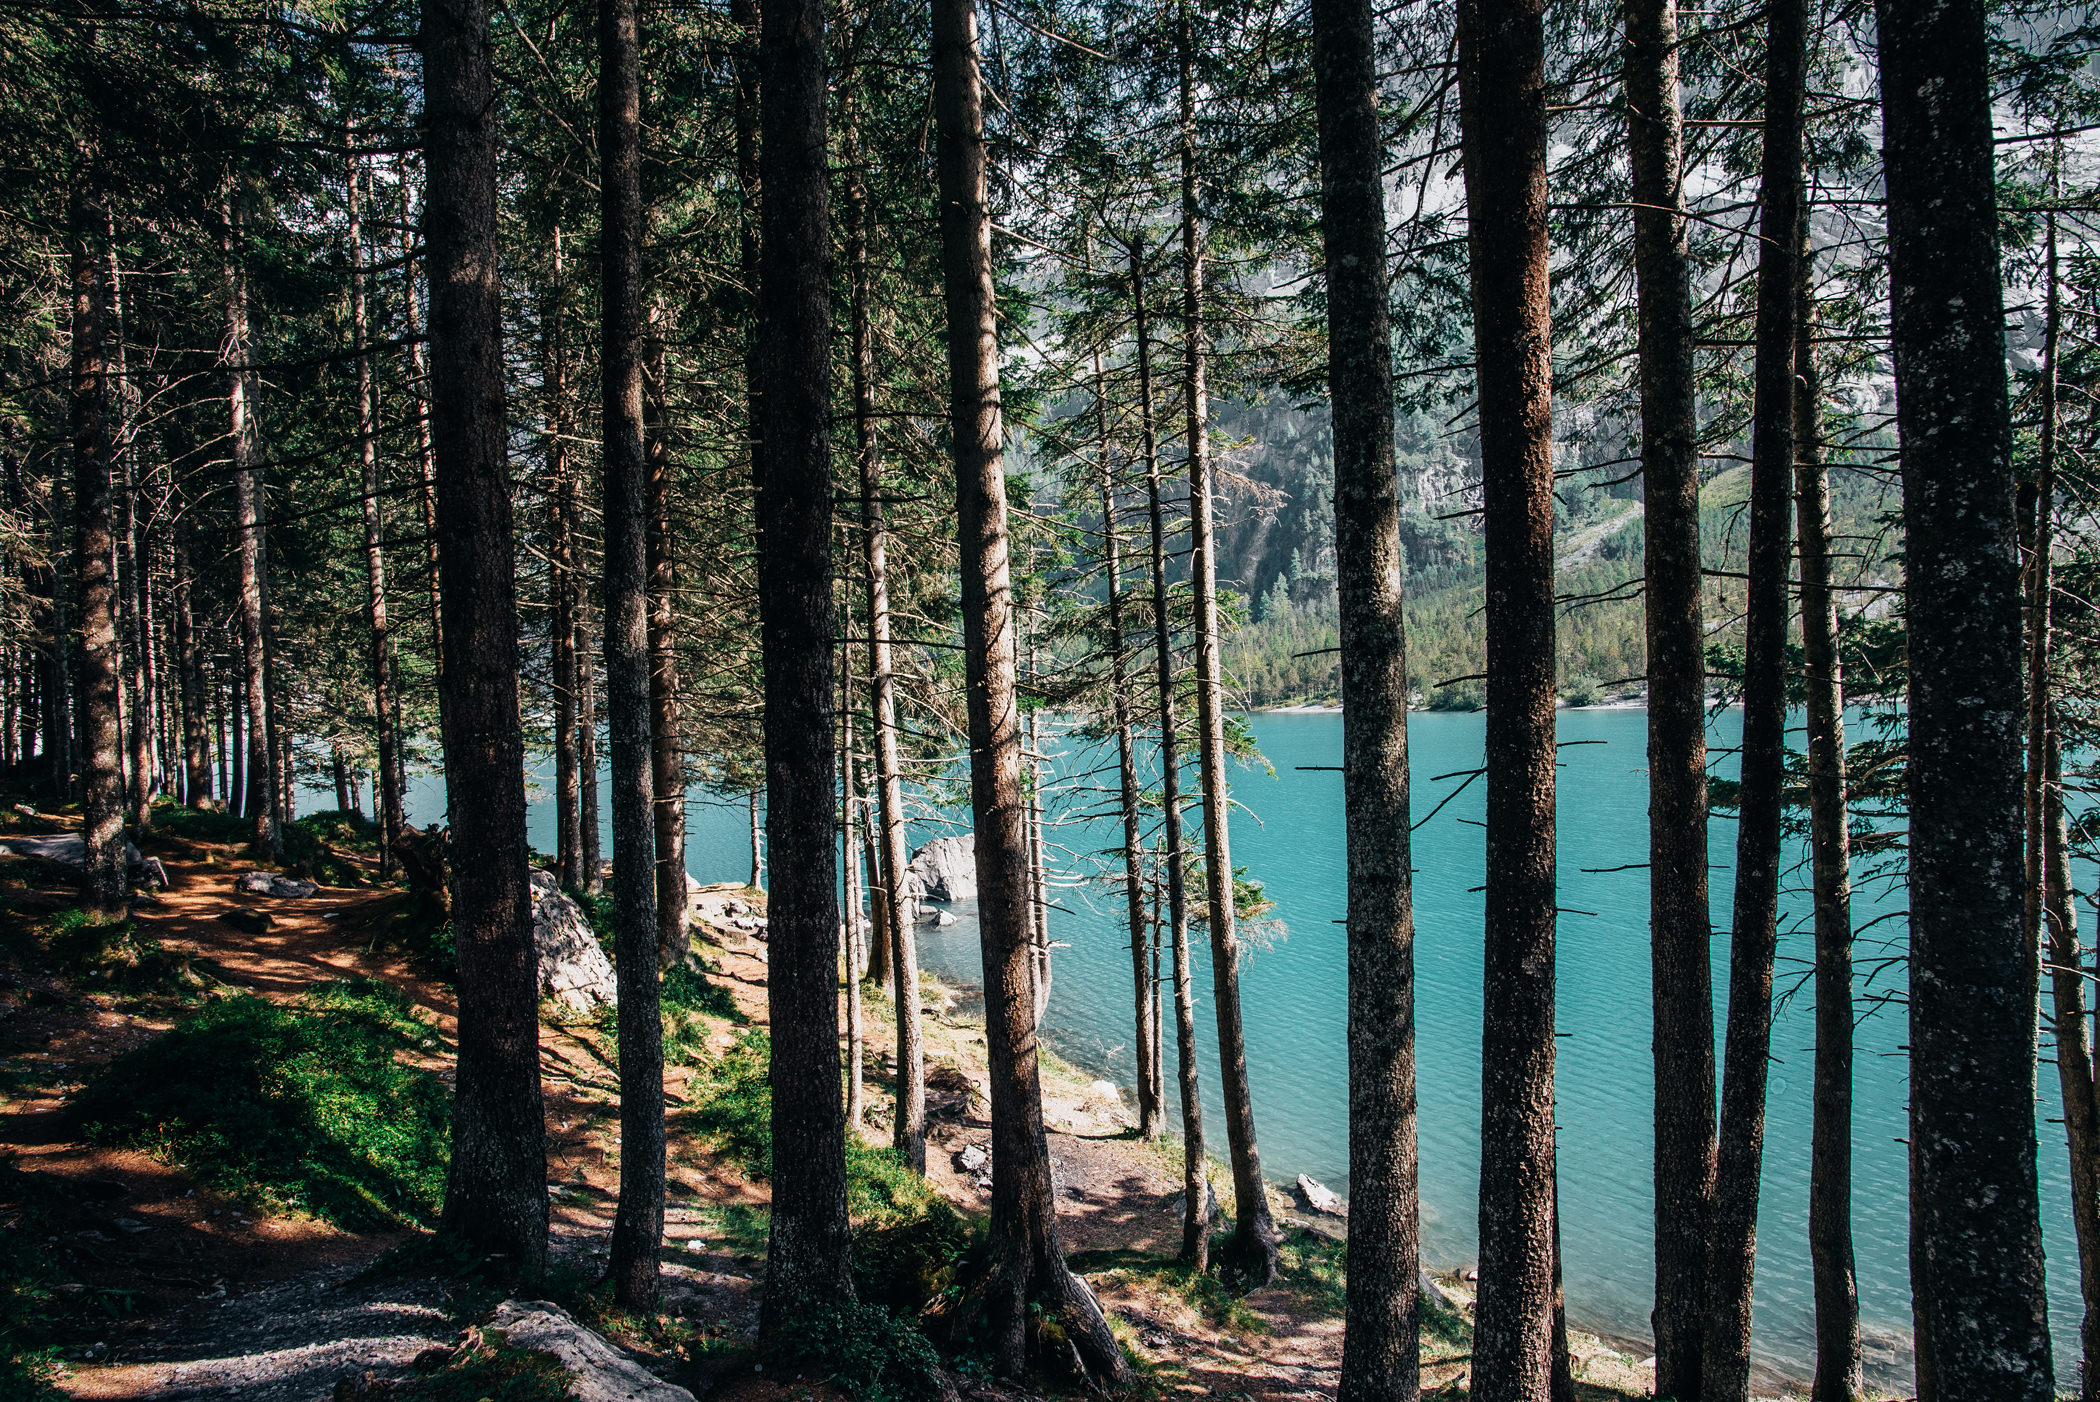
tree, forest, natural environment, nature, natural landscape, Northern hardwood forest, woodland, nature reserve, tropical and subtropical coniferous forests, spruce fir forest, woody plant, biome, wilderness, old growth forest, plant, grove, temperate broadleaf and mixed forest, temperate coniferous forest, trunk, valdivian temperate rain forest, red pine, reflection, wood, sunlight, national park, lake, riparian forest, landscape, birch, state park